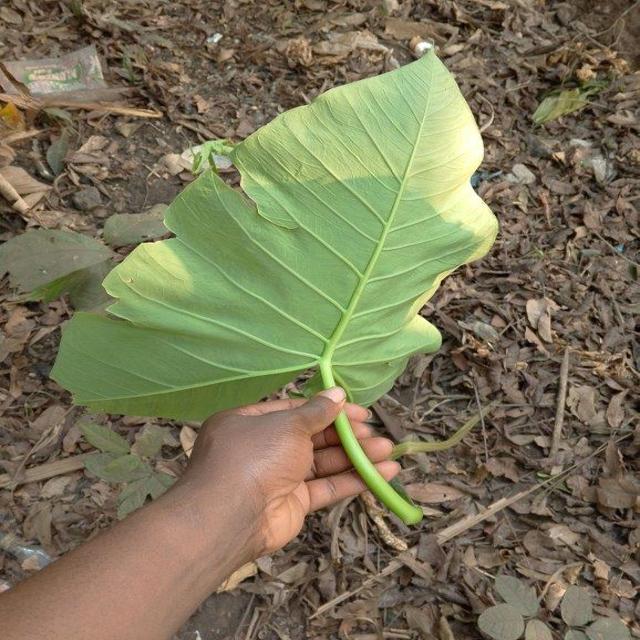
Label: Early_Blight